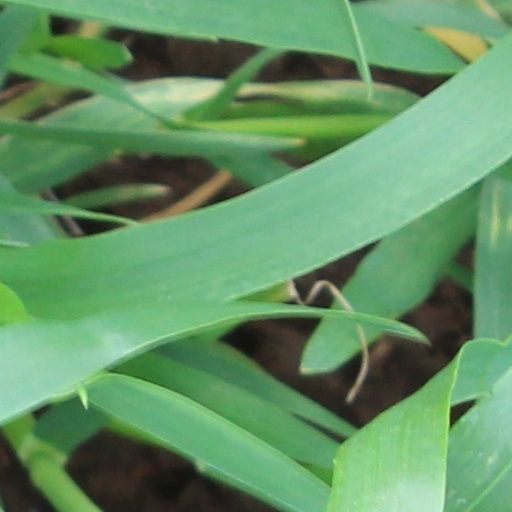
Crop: wheat